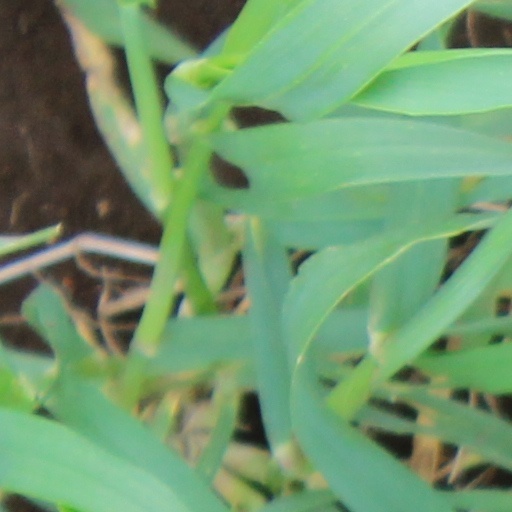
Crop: wheat